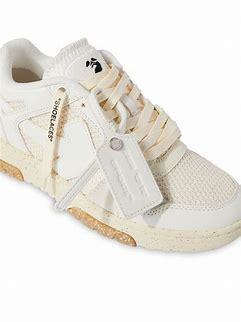
Brand: Off-White
Model: Off Out Of Office